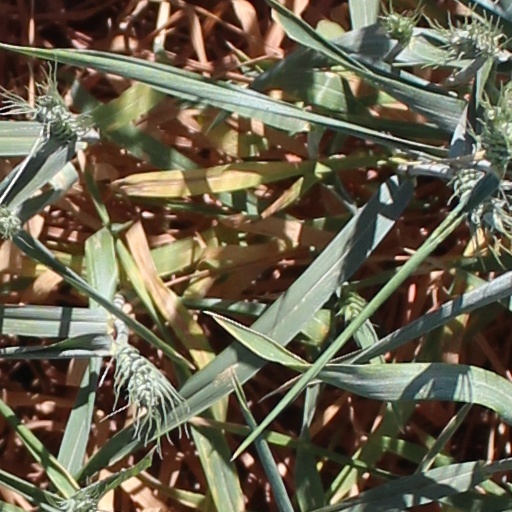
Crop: wheat